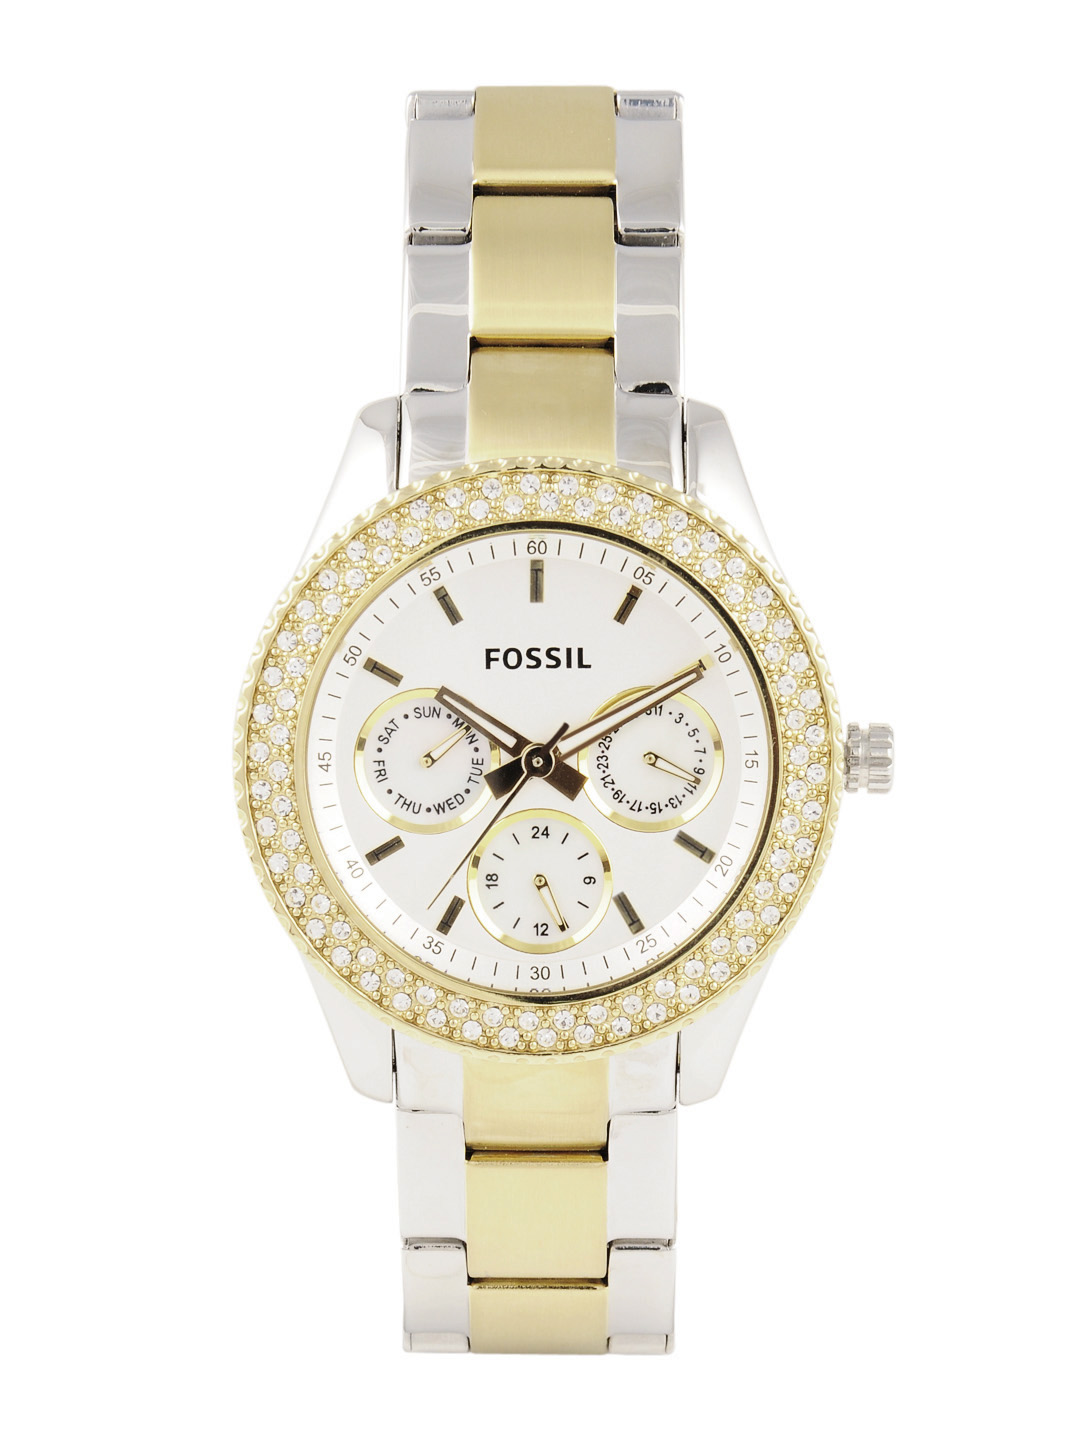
Fossil Women White Dial Chronograph Watch ES2944
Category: Accessories / Watches / Watches
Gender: Women
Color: White
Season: Winter 2016
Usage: Casual